Osmund Kaldheim

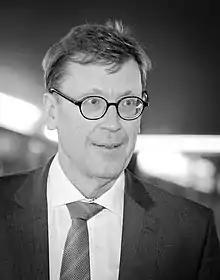
Osmund Kaldheim, 2018

Osmund Kaldheim (born 20 January 1964) is a Norwegian businessman, civil servant and politician for the Conservative Party.